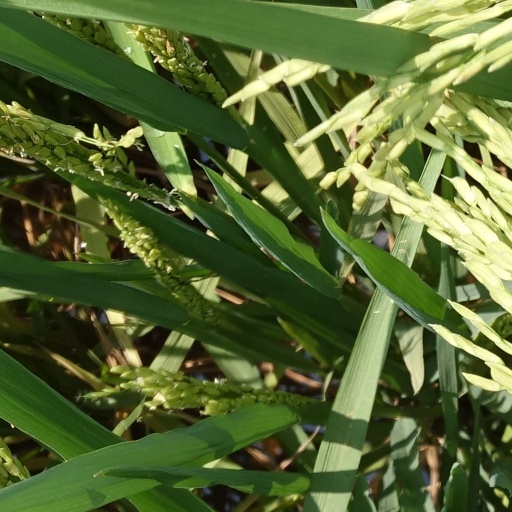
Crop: rice